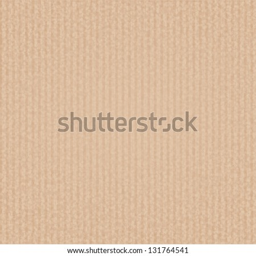
texture of a brown striped paper background